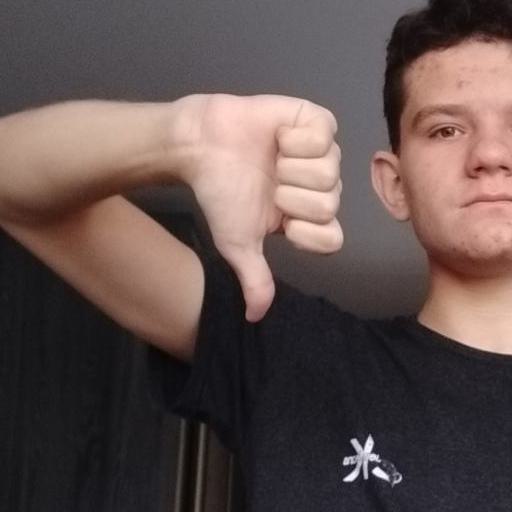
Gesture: dislike